High-speed rail

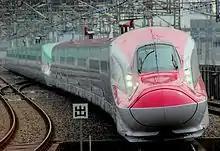
E6 and E5 series Shinkansen models

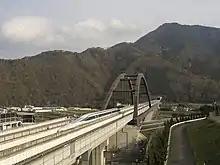
A maglev train on the Yamanashi Test Track, November 2005

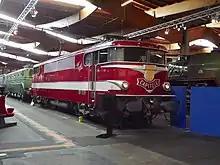
The BB 9200 hauled "Le Capitole" at 200 km/h.

With some 45 million people living in the densely populated Tokyo–Osaka corridor, congestion on road and rail became a serious problem after World War II, and the Japanese government began thinking about ways to transport people in and between cities. Because Japan was resource limited and did not want to import petroleum for security reasons, energy-efficient high-speed rail was an attractive potential solution.